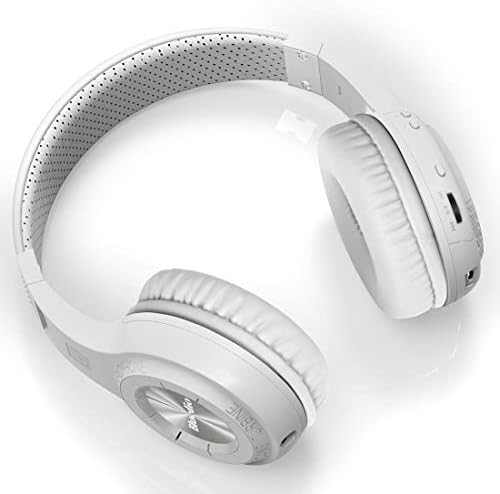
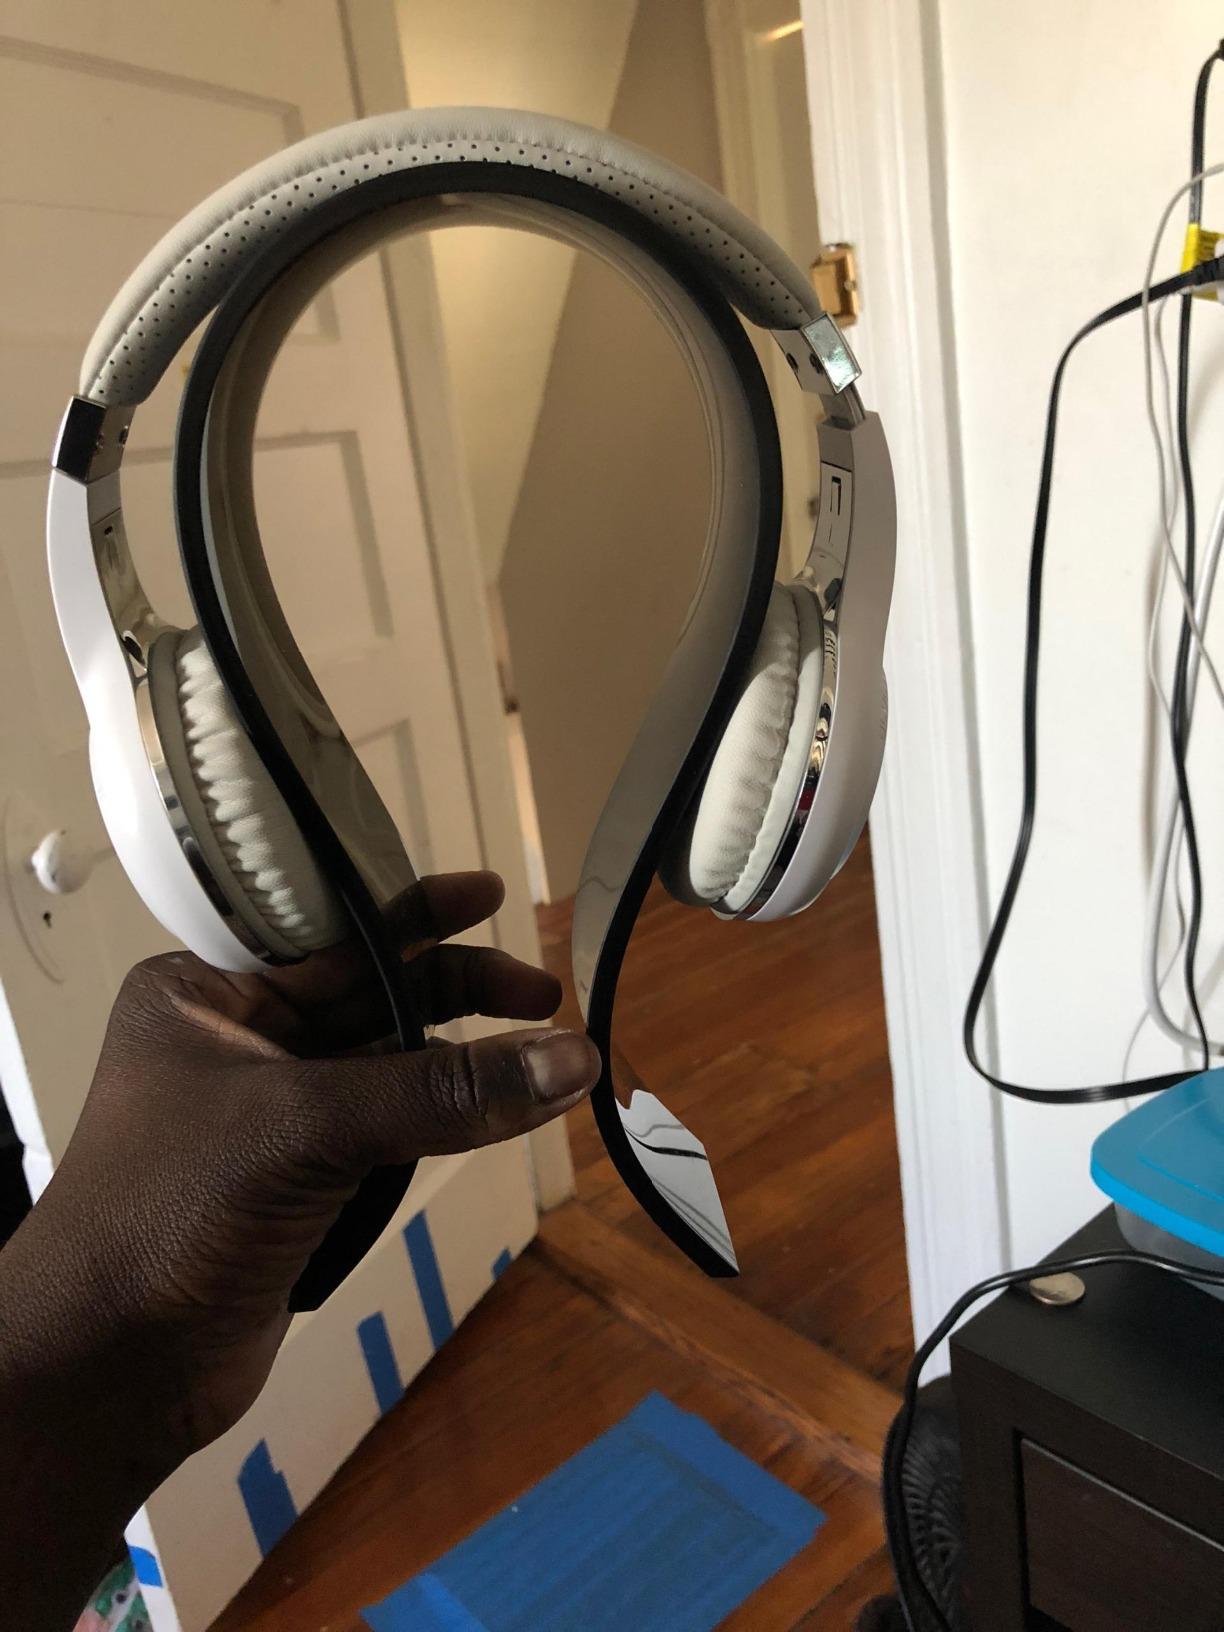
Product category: headphones
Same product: yes